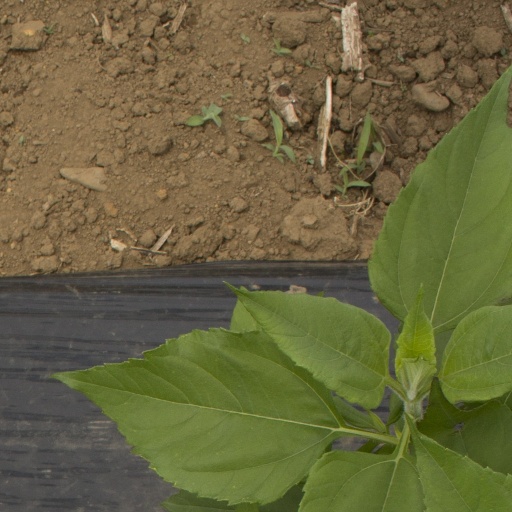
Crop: Jerusalem artichoke